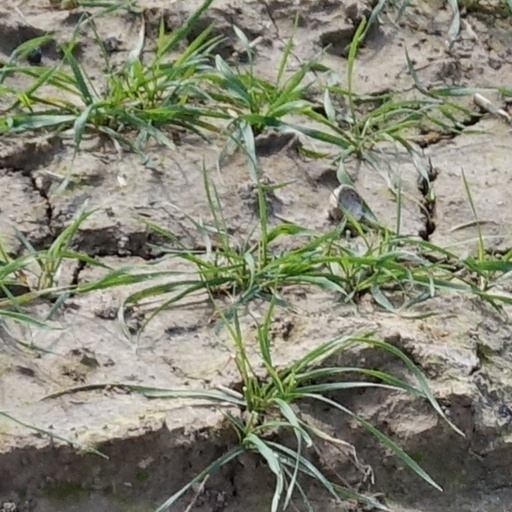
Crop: wheat